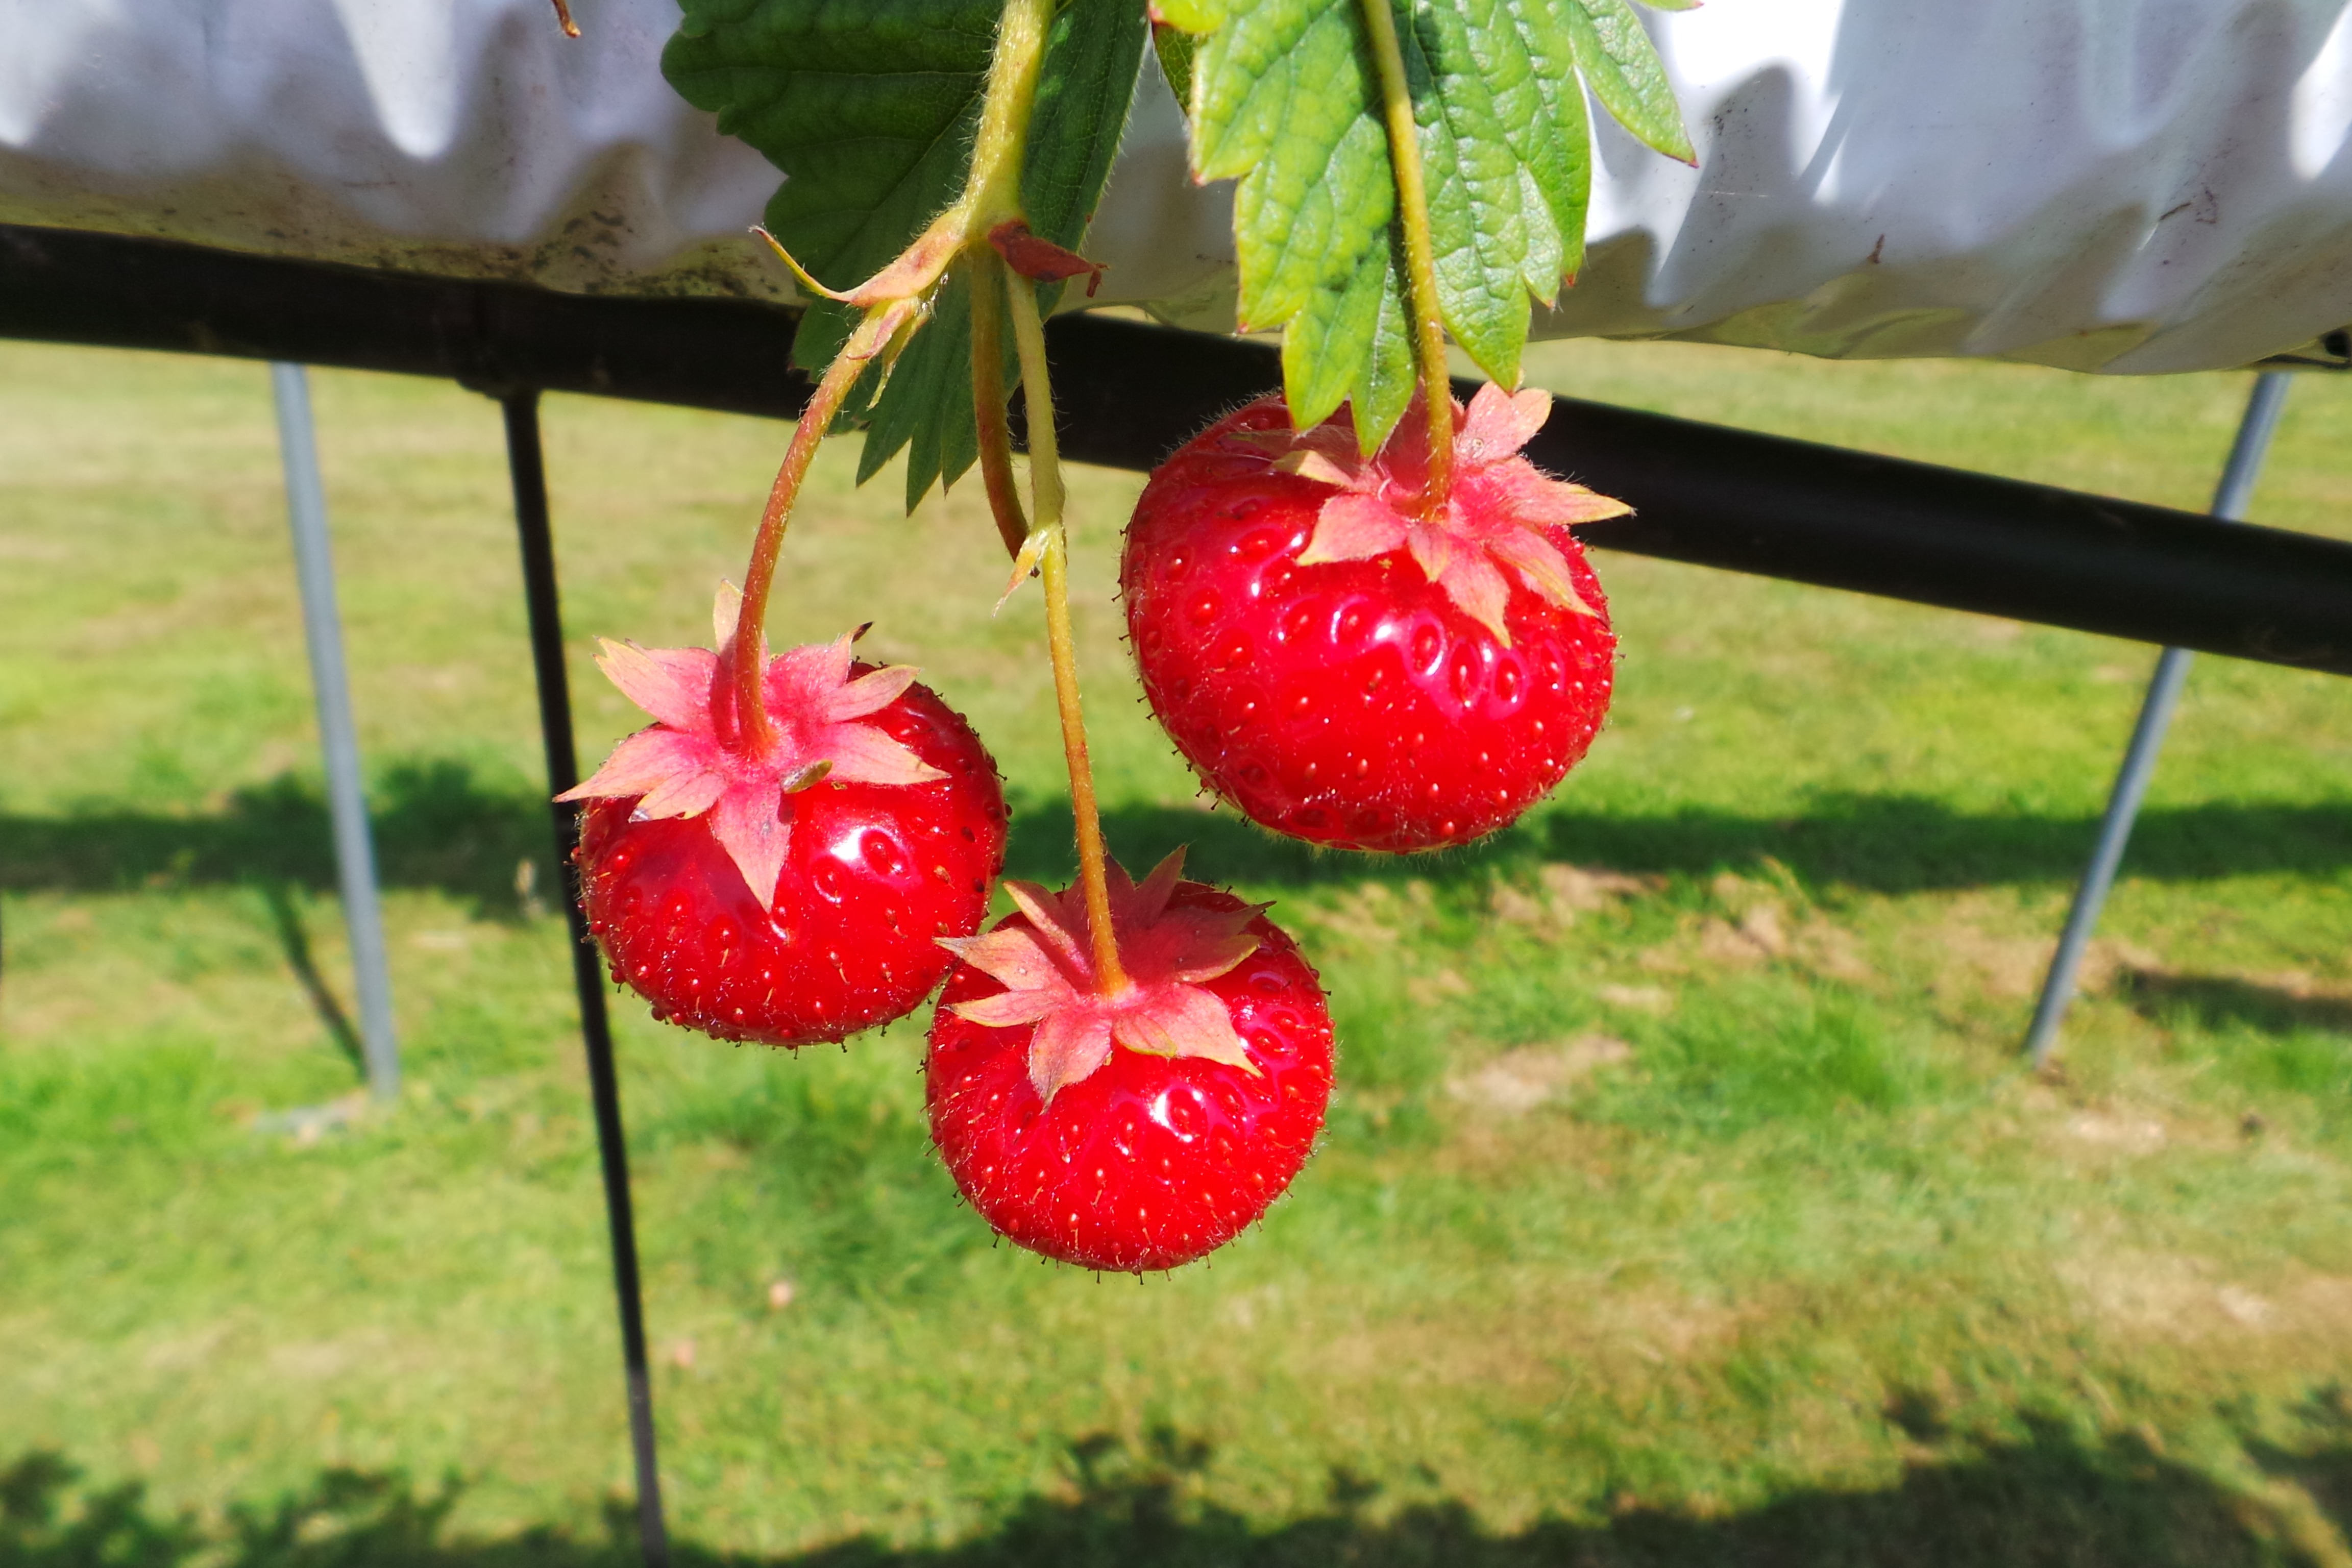
apple, plant, fruit, flower, ripe, food, red, ingredient, produce, natural, fresh, agriculture, juicy, healthy, delicious, health, strawberry, nutrition, tasty, vegetarian, raw, strawberries, diet, organic, nutritious, flowering plant, rose family, land plant